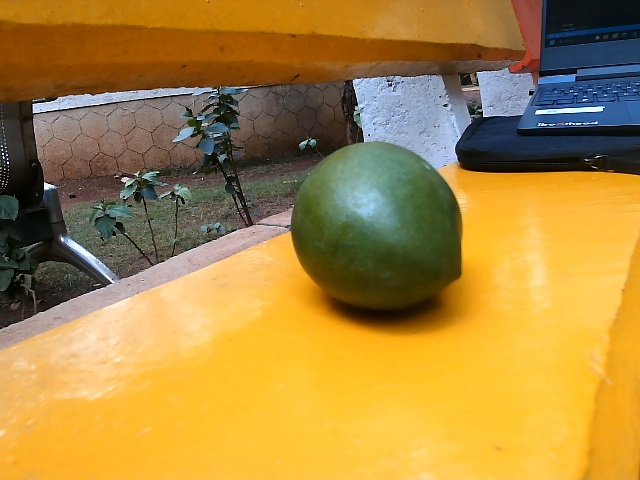
Label: Raw_Mango